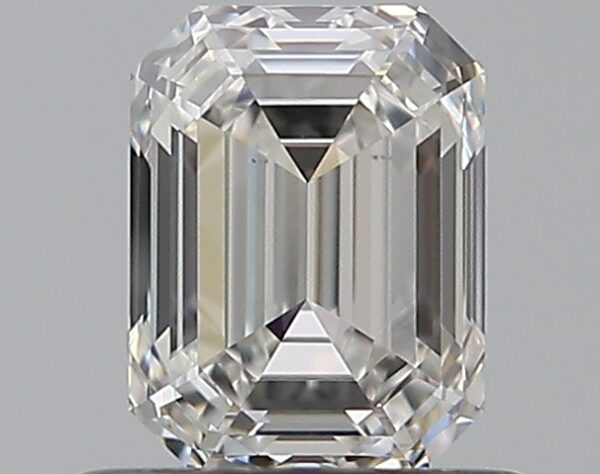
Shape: emerald
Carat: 0.71
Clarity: VS1
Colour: F
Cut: VG
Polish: EX
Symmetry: VG
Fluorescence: N
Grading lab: GIA
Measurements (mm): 5.63 x 4.24 x 2.92